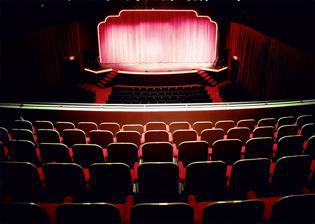
Building: The Savannah Theatre
Country: United States of America
Year built: 1818
The Savannah Theatre Athenaeum Address 222 Bull Street Savannah, Georgia United States Coordinates 32°4′32.7″N 81°5′32.1″W / 32.075750°N 81.092250°W / 32.075750; -81.092250 Capacity 525 Construction Opened December 1818 Years active 201 Architect William Jay Website www .savannahtheatre .com The Savannah Theatre , first opened in 1818 and located on Bull Street , at Chippewa Square , in Savannah, Georgia , is one of the United States' oldest continually operating theatres. The structure has been both a live performance venue and a movie theater. Since 2002, the theatre has hosted regular performances of a variety of shows, primarily music revues. History The Savannah Theatre opened its doors at 5:30pm on December 4, 1818, with a performance of "The Soldier's Daughter". The original structure was designed by British architect William Jay , whose other notable works include the Telfair Mansion and the Owens-Thomas House , both located in Savannah. During the 1850s and 1860s, it was sometimes known as the Athenaeum. On March 21, 1861, Alexander H. Stephens delivered the Cornerstone Speech at the theatre. The image here is the 1906 remodel which resulted in a new brick facade, with cast terra cotta panels. Many of the windows were filled in The original structure suffered severe damage due to a hurricane that hit Savannah on August 31, 1898, tearing sections of the roof off the building and flooding the auditorium. Additionally, the Theatre has undergone two notable structural overhauls as the result of fires in 1906 and 1948. Following the 1948 fire, the building was transformed to its current Art Deco style. Notable players Advertisement for The College Widow featuring Ty Cobb from The Savannah Press, 1911 Over the past two centuries, the Savannah Theatre has showcased an array of talented performers, including Fanny Davenport , E. H. Sothern , Julia Marlowe , Otis Skinner , Oscar Wilde Sarah Bernhardt , W. C. Fields , Tyrone Power , and Lillian Russell . Edwin Booth played several engagements at the Theatre in February 1876, with Shakespearean roles including Hamlet, Iago, and King Lear. It is unknown as to whether or not Edwin's younger brother John Wilkes Booth ever performed at the Savannah Theatre. In 1851, the New York Dramatic Company leased the Theatre briefly. Among the players was Joseph Jefferson , whose most well-known role was that of Washington Irving 's " Rip Van Winkle ". However the company's stand failed to succeed, as their "lineup of standard hits failed to tempt Savannah audiences." In November 1911, baseball player Ty Cobb appeared in The College Widow at the theatre. The theatre today Savannah Theatre in 2017 Beginning in 2002 with the music revue "Lost in the '50s", the theatre has housed live performances of several productions. References